Hubert Burge

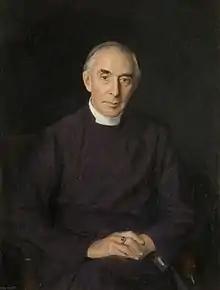
Hubert Burge by George Harcourt

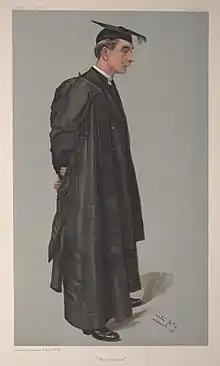
Caricature by Spy in Vanity Fair

He was the son of the Rev. Milward Rodon Burge, son of William Burge, and his wife Mary Louisa Raffaella, daughter of Matthew Guerrin Price of Guernsey, and sister of Edward Henry Price; he was born in Meerut. He was educated at Bedford School and Marlborough College. He matriculated at University College, Oxford in 1882, graduating B.A. in 1886.